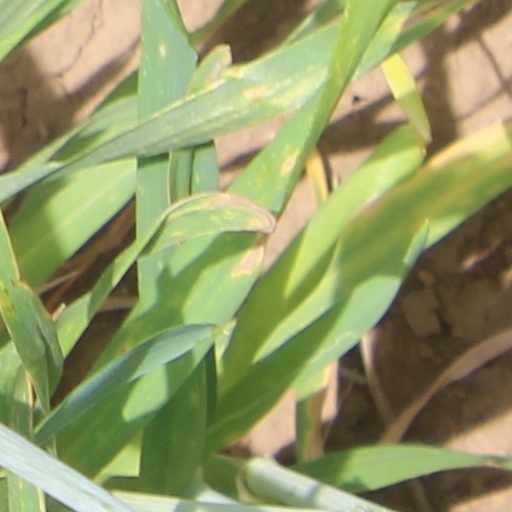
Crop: wheat